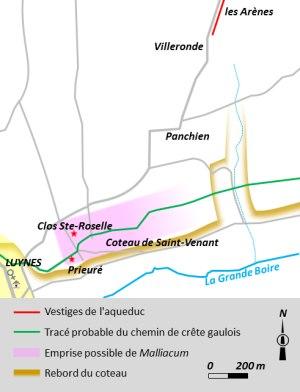
L'aqueduc de Luynes est un ancien pont-aqueduc gallo-romain situé à Luynes, dans le département d'Indre-et-Loire, en France. Avec la pile de Cinq-Mars, c'est le plus célèbre monument romain du département d'Indre-et-Loire, malgré des dimensions modestes. C'est également l'un des aqueducs antiques les mieux conservés du nord-ouest de la France. S'il est fréquemment mentionné dans des publications scientifiques ou touristiques depuis le XVIIᵉ siècle, il faut attendre 1966 pour qu'une étude complète de l'ouvrage soit réalisée et publiée. Des travaux plus récents, au début des années 2000, permettent de progresser dans la connaissance de ce monument, mais, en même temps, suscitent de nouvelles interrogations sur sa chronologie et sa fonction.